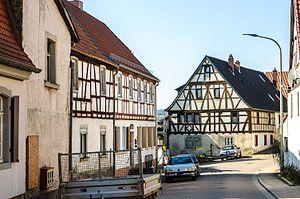
Dreisen est une municipalité allemande située dans le land de Rhénanie-Palatinat et l'arrondissement du Mont-Tonnerre.